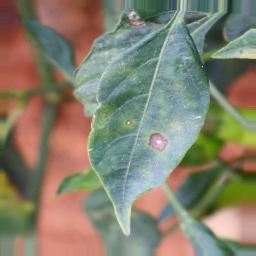
Label: cercospora